Apollo 11

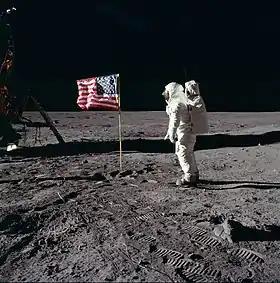
Aldrin salutes the deployed United States flag on the lunar surface.

At 12:52:00 UTC on July 20, Aldrin and Armstrong entered "Eagle", and began the final preparations for lunar descent. At 17:44:00 "Eagle" separated from "Columbia". Collins, alone aboard "Columbia", inspected "Eagle" as it pirouetted before him to ensure the craft was not damaged, and that the landing gear was correctly deployed. Armstrong exclaimed: "The "Eagle" has wings!"